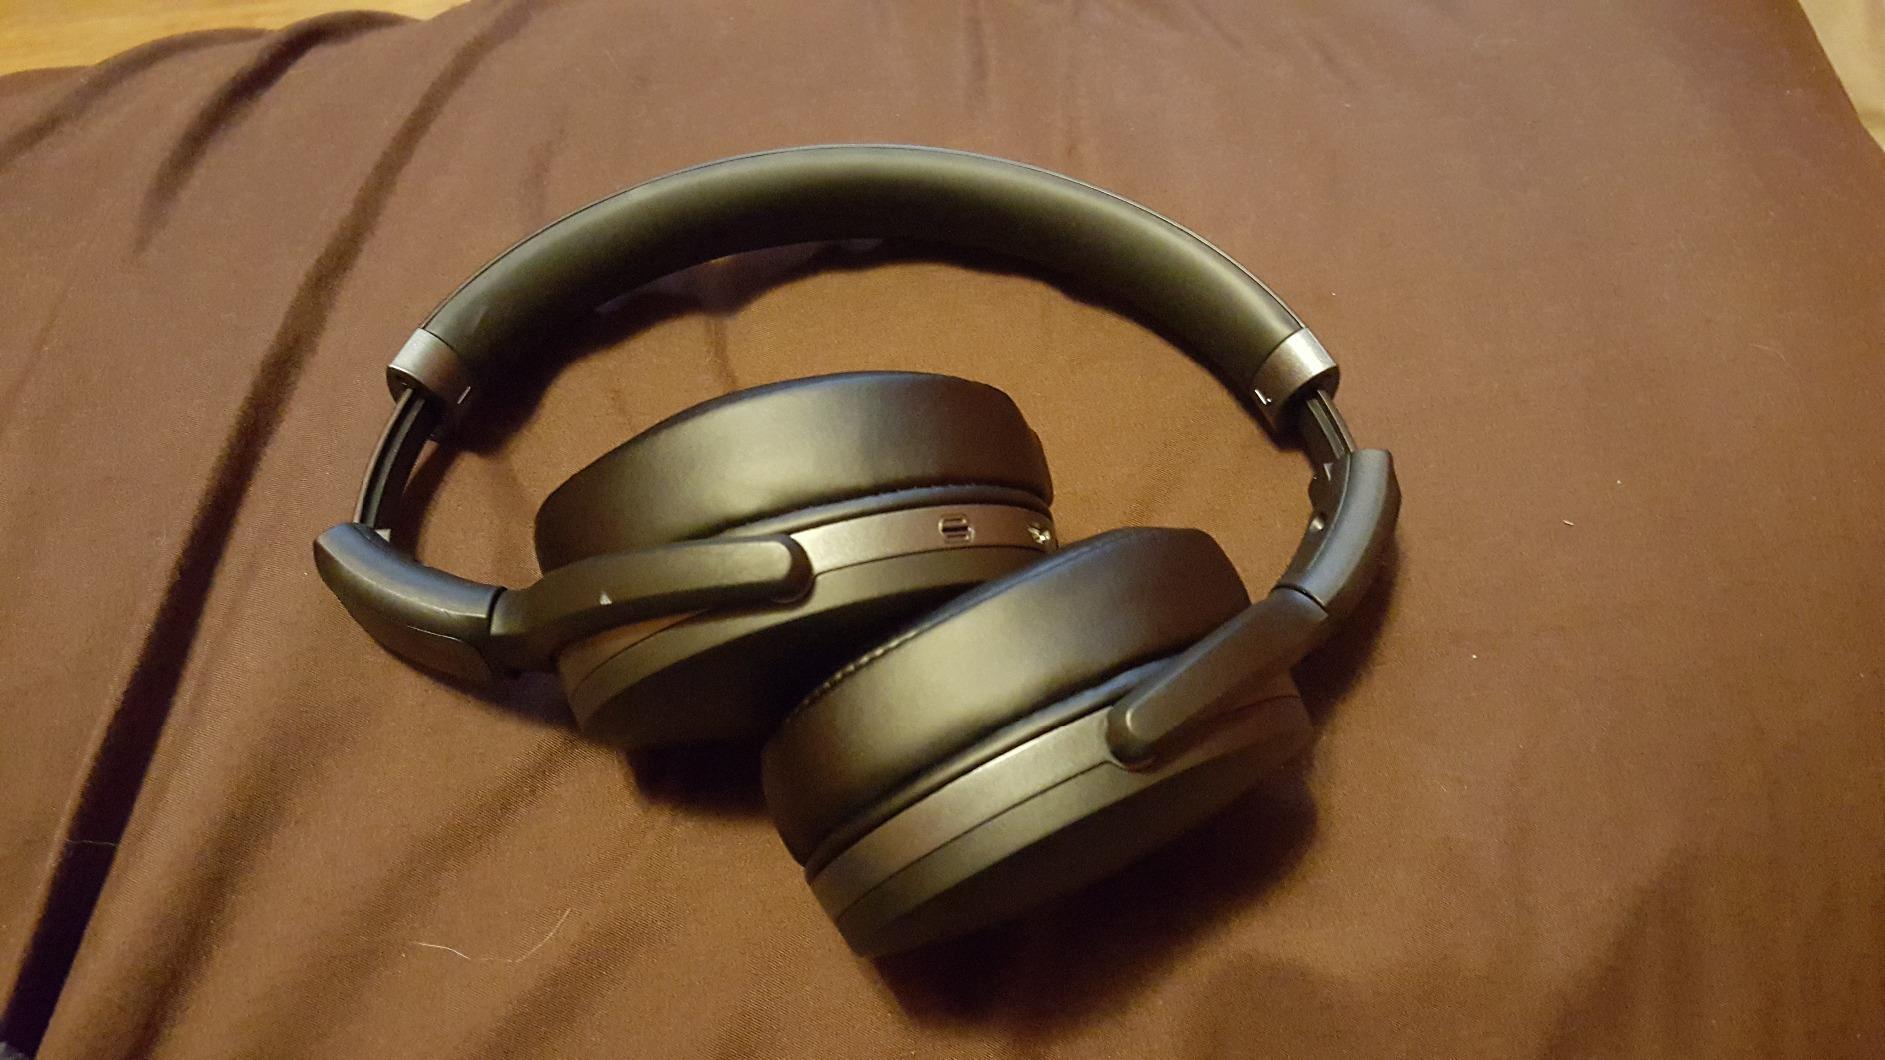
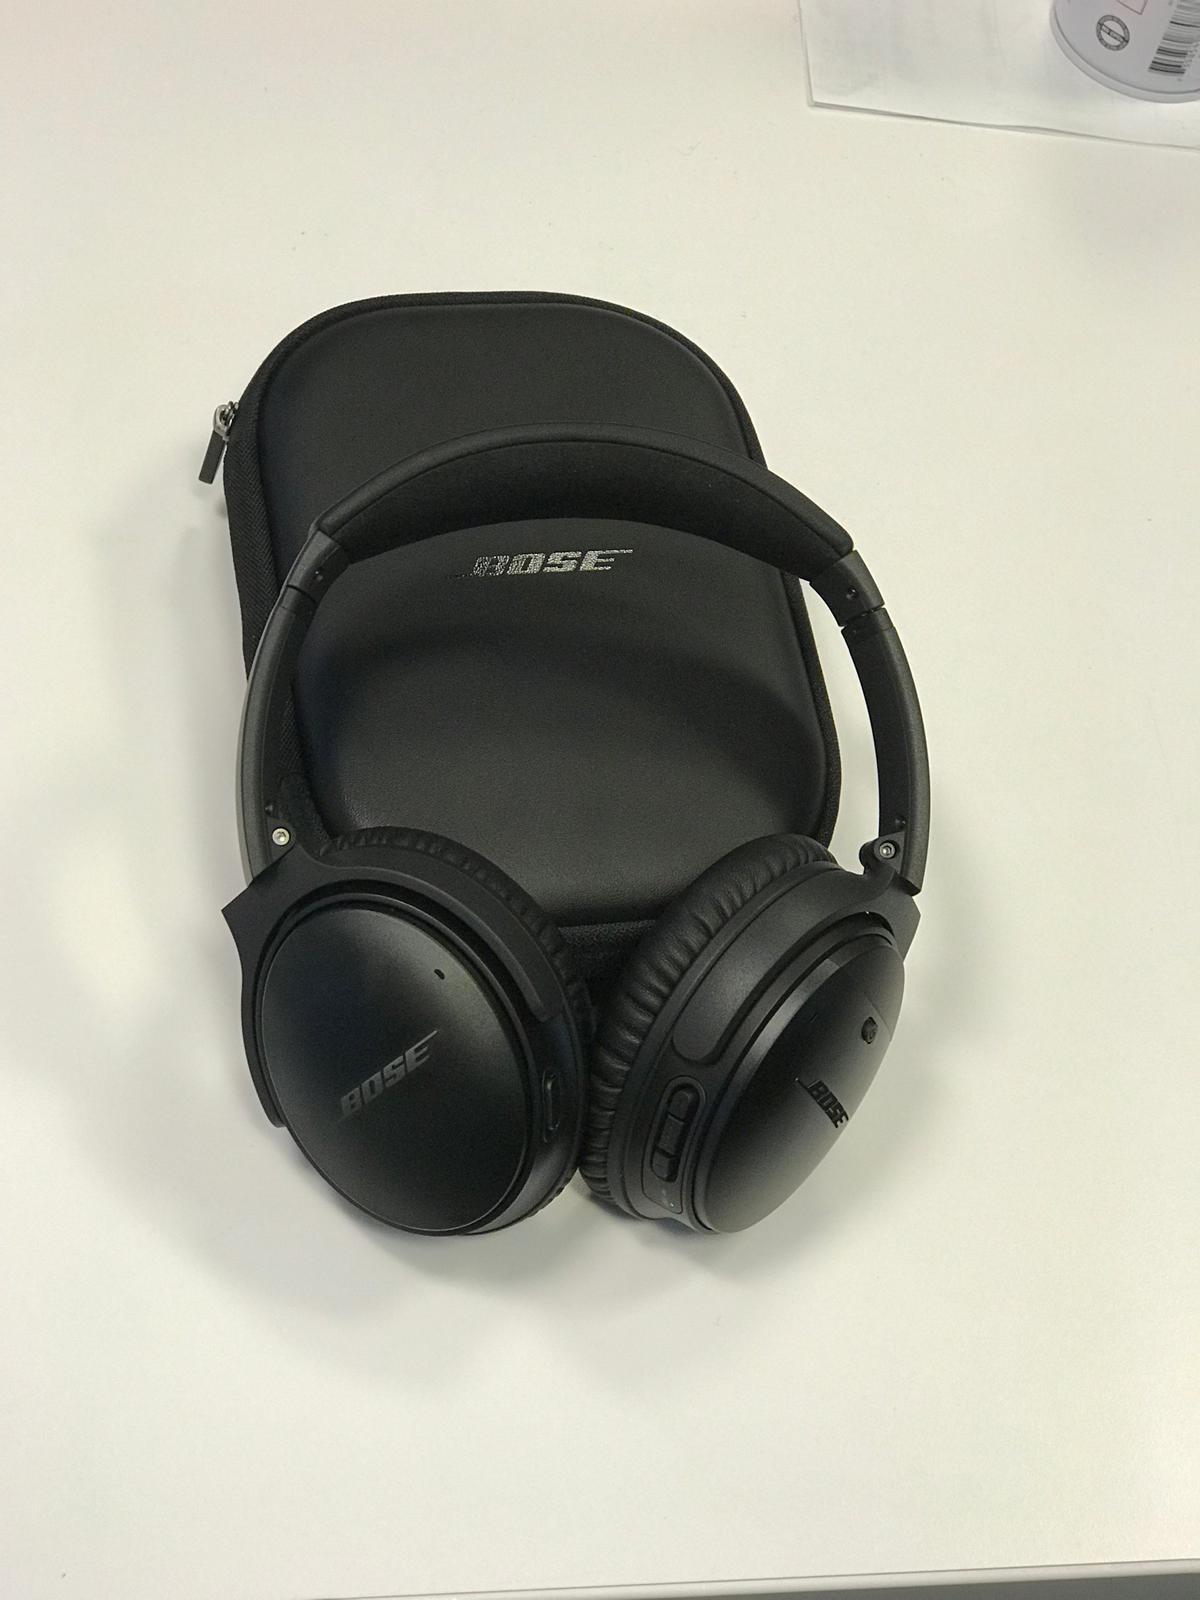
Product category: headphones
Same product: no